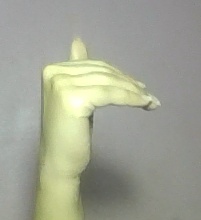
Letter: khaa